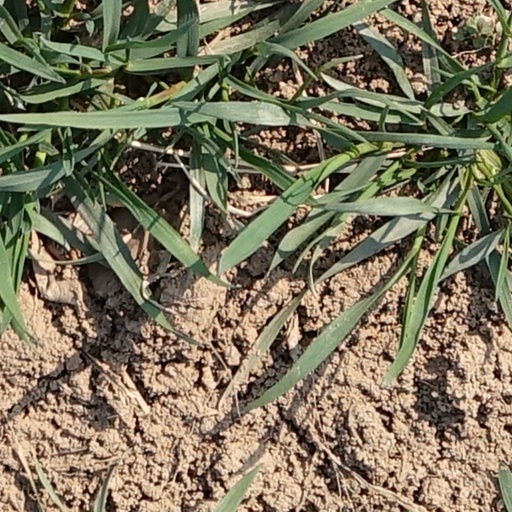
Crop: wheat